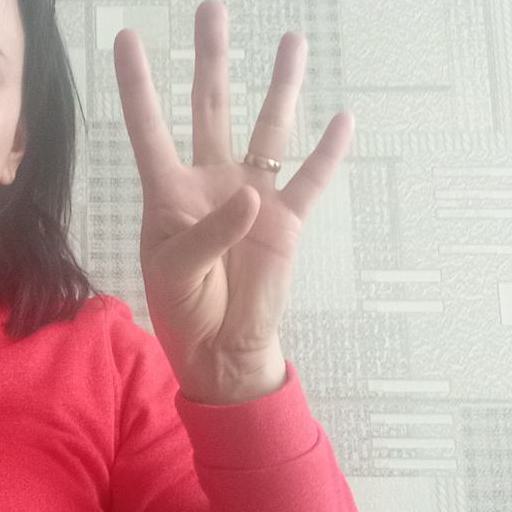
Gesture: four